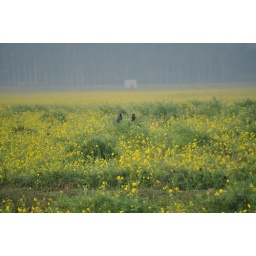
birds in a mustard field